Archery at the 2018 Summer Youth Olympics – Boys' individual

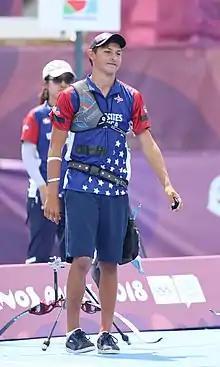
Gold medallist Trenton Cowles (USA)

These are the results for the boys' singles event at the 2018 Summer Youth Olympics.